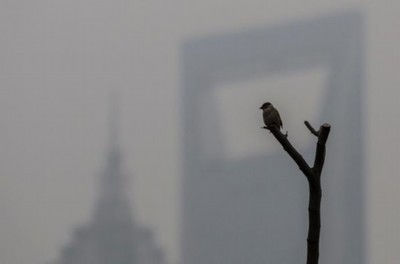
Weather: foggy or hazy